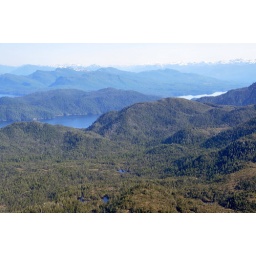
View through the window of a DeHavilland Beaver floatplane flying over Ketchikan, Alaska.